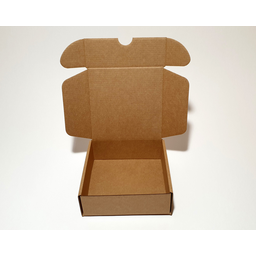
Label: cardboard